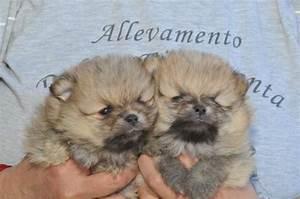
dog